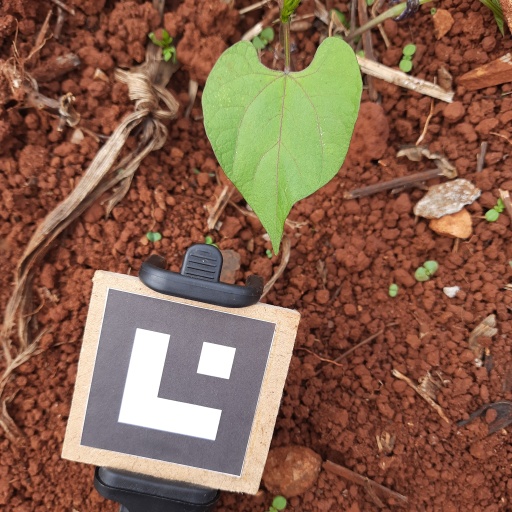
Observations: wavy surface, no eating holes, under cloudy sky